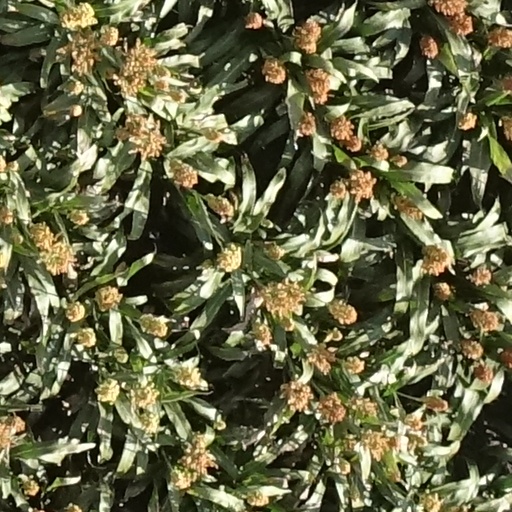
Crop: sorghum